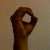
The image shows a hand gesture representing the letter 'O' in Indian Sign Language.